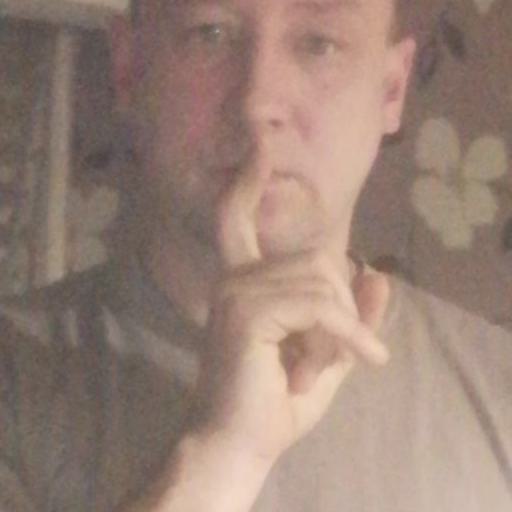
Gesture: mute